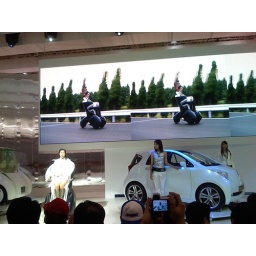
The Toyota i-Real... check out the above video of people cruising down the street - sweet!!